Emma McClarkin

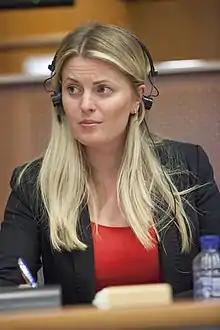
McClarkin in 2012

Emma McClarkin (born 9 October 1978) is a British Conservative Party politician who served as a Member of the European Parliament for the East Midlands region from 2009 to 2019. She was a spokesman for international trade for the Conservative Party. She is currently the Chief Executive of the British Beer and Pub Association.